Ethnic groups in London

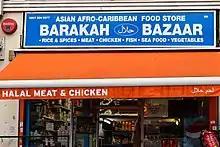
Asian Afro-Caribbean Food Store in London

Pakistanis in London form the largest concentrated community of British Pakistanis; immigration from regions which now form Pakistan predate Pakistan's independence. The main concentrations of Pakistani settlement in London are found in Outer London with the boroughs of Redbridge, Newham and Waltham Forest accounting for nearly a third of Londoners of Pakistani descent.